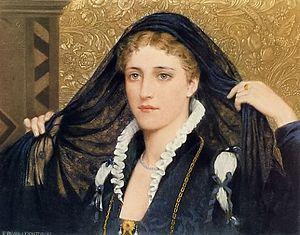
Edmund Blair Leighton est un peintre anglais.
La Nuit des rois, ou Ce que vous voudrez est une comédie de William Shakespeare.